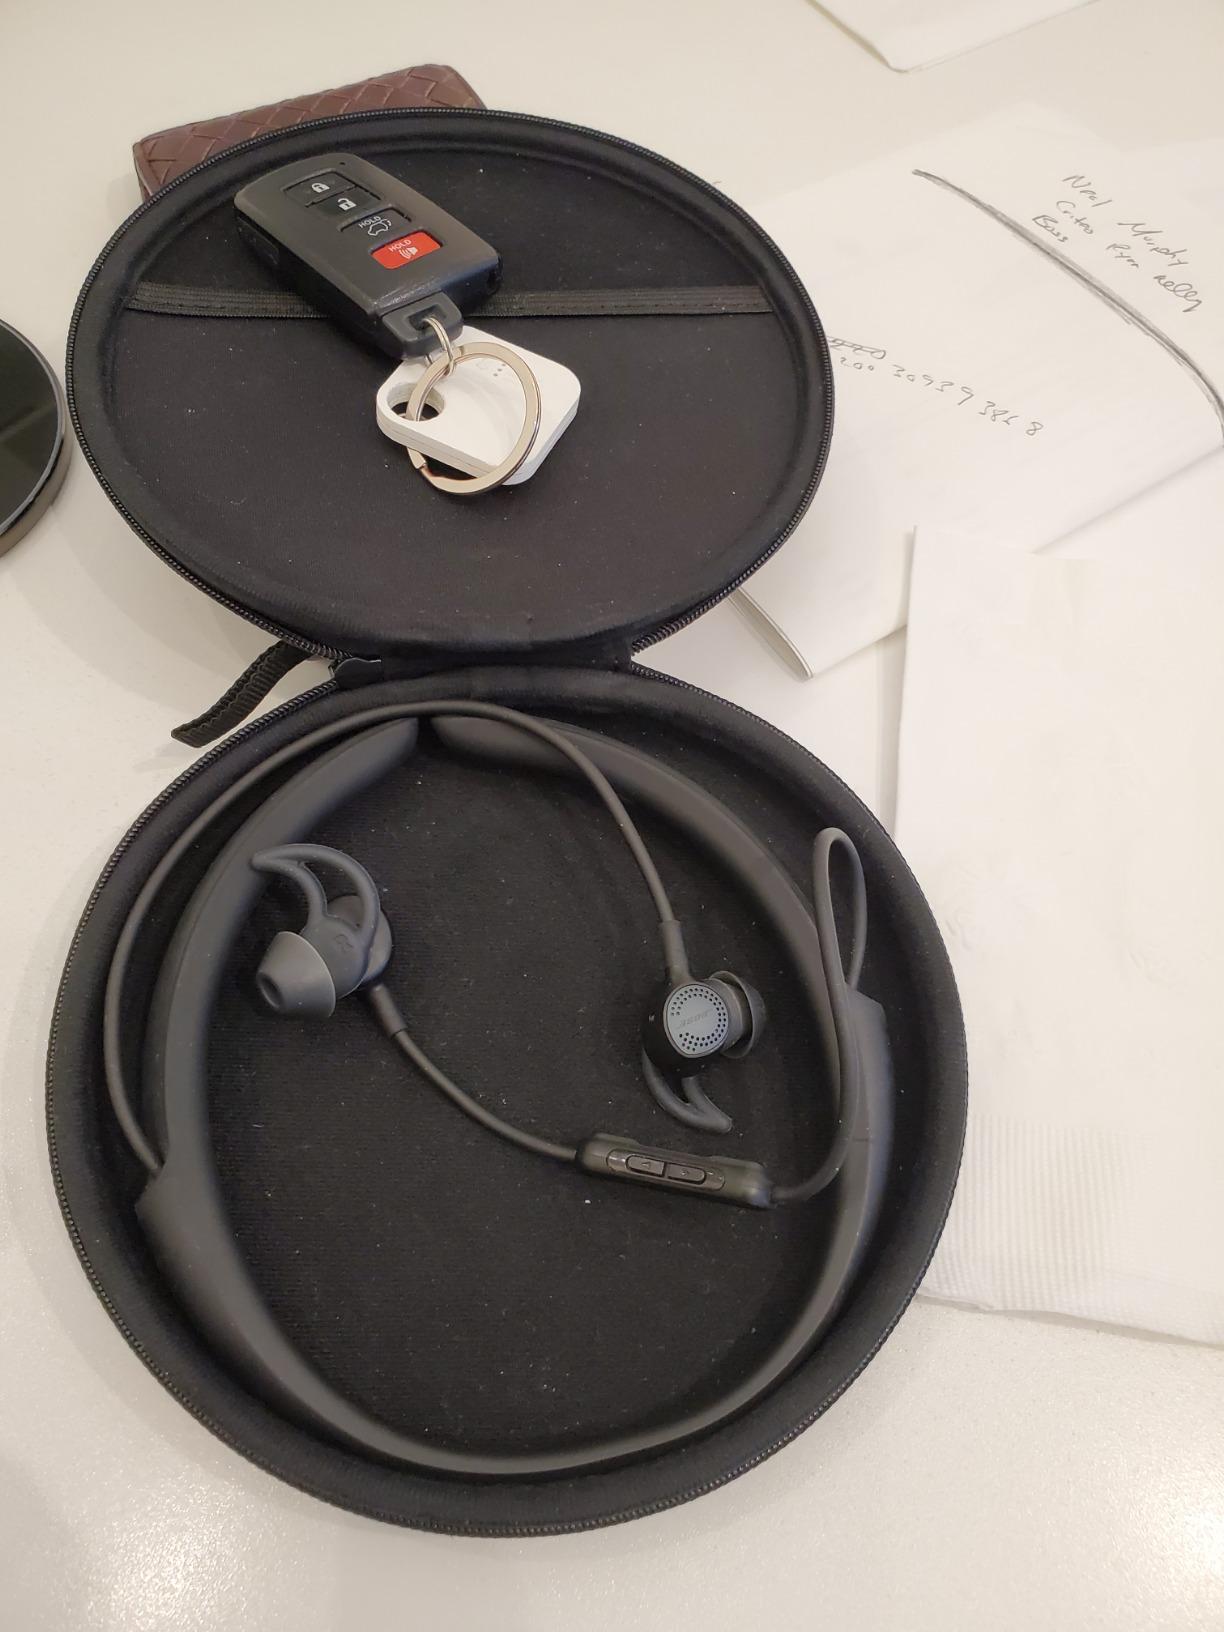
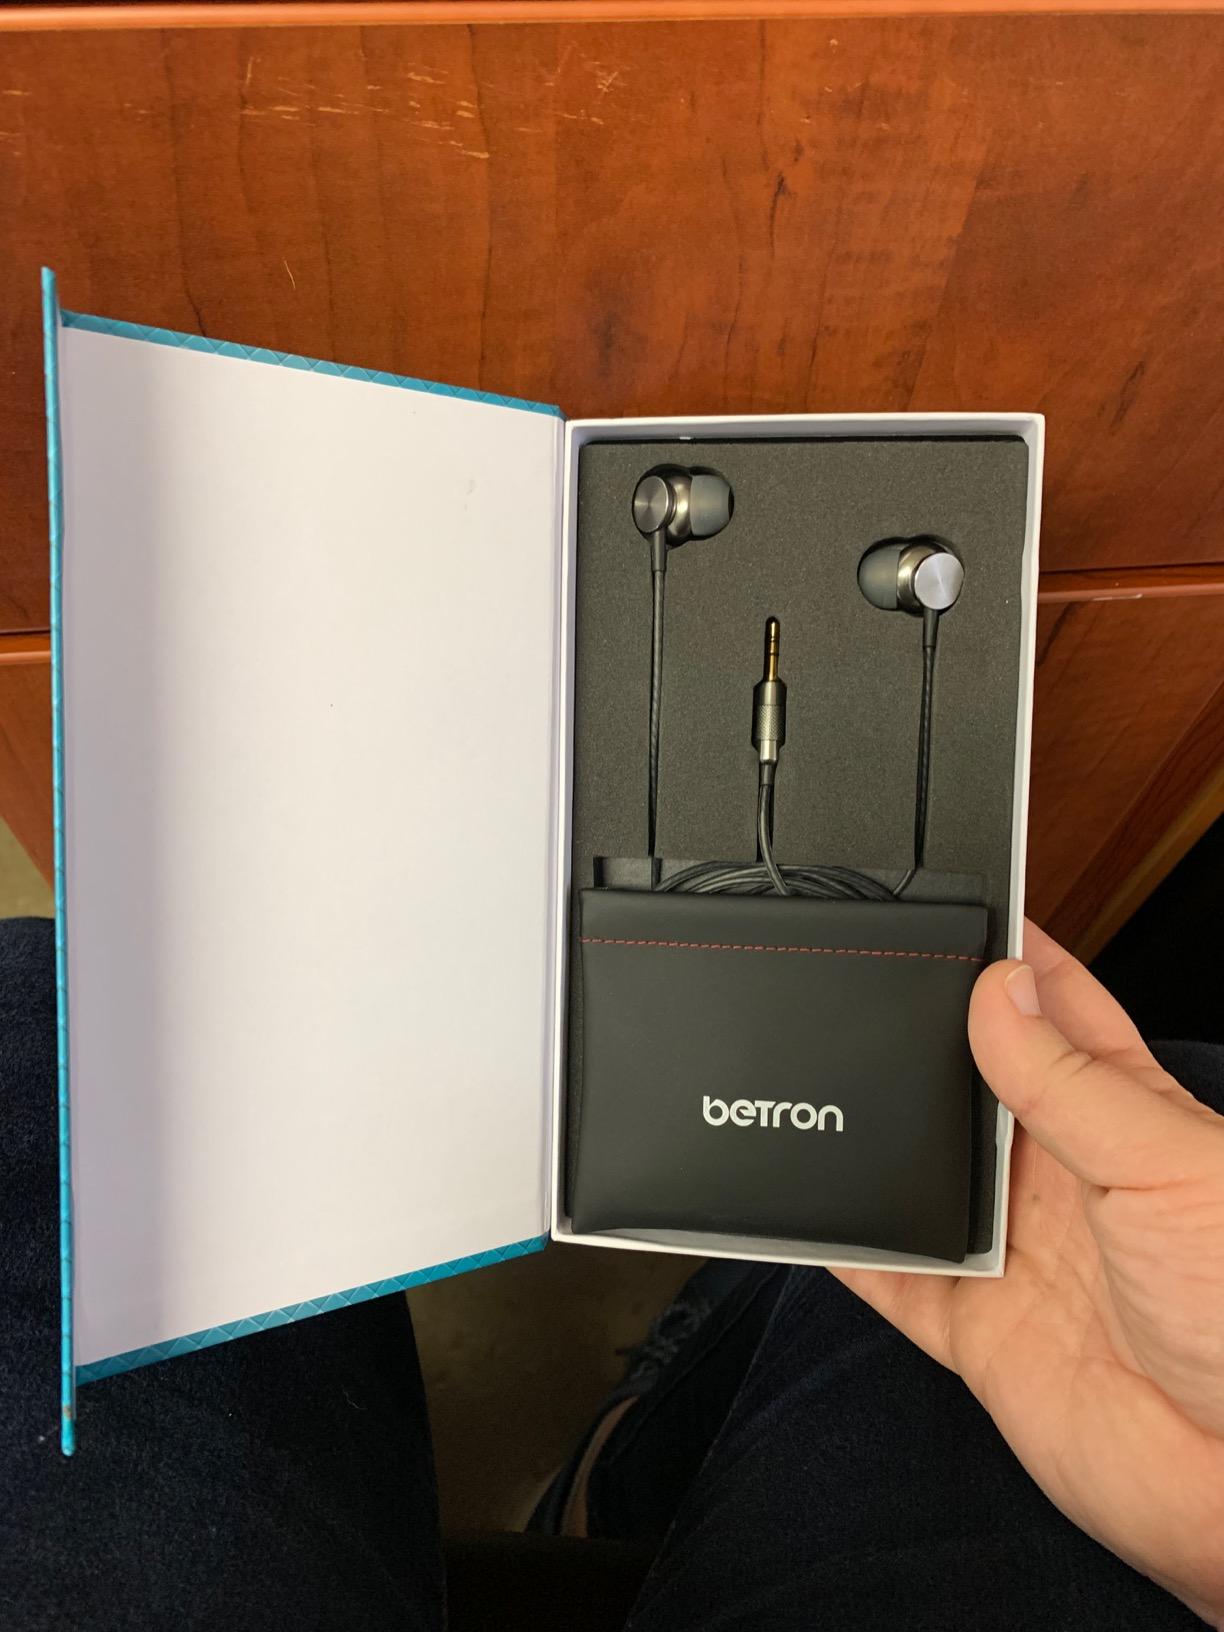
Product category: headphones
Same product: no